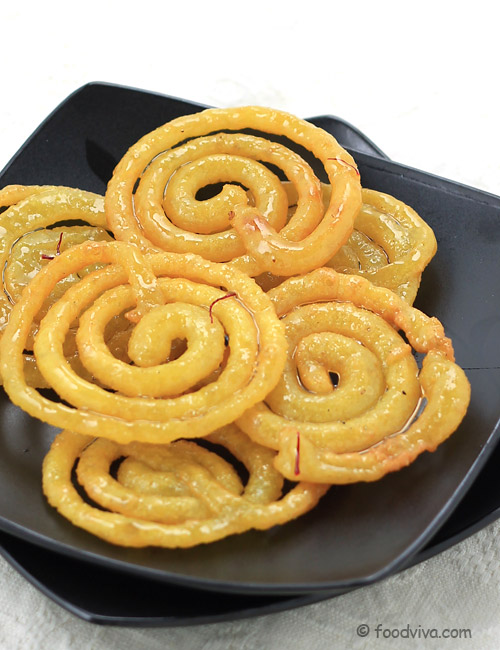
Dish: jalebi